List of birds of Malta

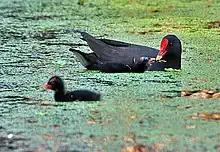
Common moorhen, breeds in small numbers.

Swifts are small birds which spend the majority of their lives flying. These birds have very short legs and never settle voluntarily on the ground, perching instead only on vertical surfaces. Many swifts have long swept-back wings which resemble a crescent or boomerang.